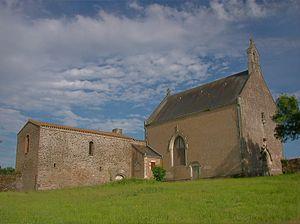
Chapelle Saint-Lupien à Rezé
La chapelle Saint-Lupien est une chapelle catholique située à Rezé, en France.
Cet article recense les monuments historiques en Loire-Atlantique, en France, répertoriés sur la base Mérimée.
Rezé [ʁəze] anciennement ratiatum est une commune située en France, dans le département de la Loire-Atlantique, en région Pays de la Loire, chef-lieu d'un canton qui porte son nom. Située dans le Pays nantais, Rezé a par ailleurs donné son nom au pays de Retz, pays traditionnel dont elle fut la capitale originelle.